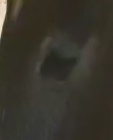
Face region: eyes (orbital_tightening_and_eye_area)
Pain indicator: moderately_present